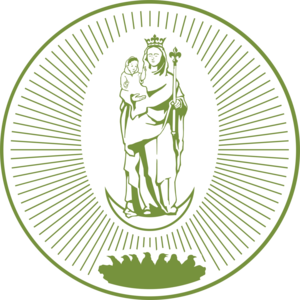
Fraureuth est une commune de Saxe, située dans l'arrondissement de Zwickau, dans le district de Chemnitz.